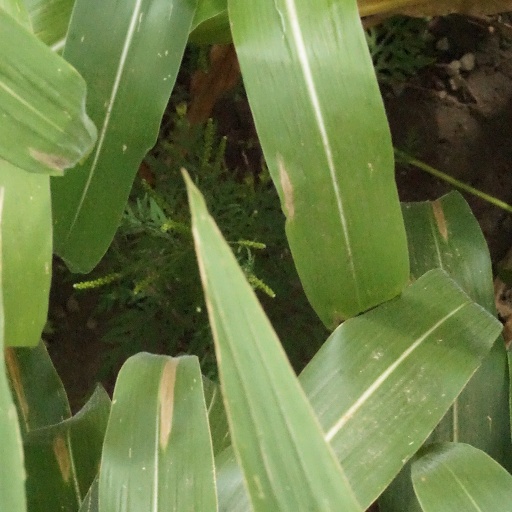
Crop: maize; corn